Charles W. Walton (New York politician)

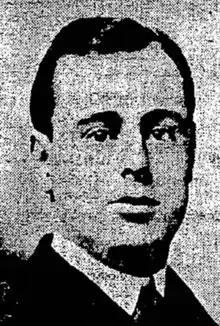

Charles W. Walton (November 13, 1875 – March 19, 1945) was an American lawyer and politician from New York.